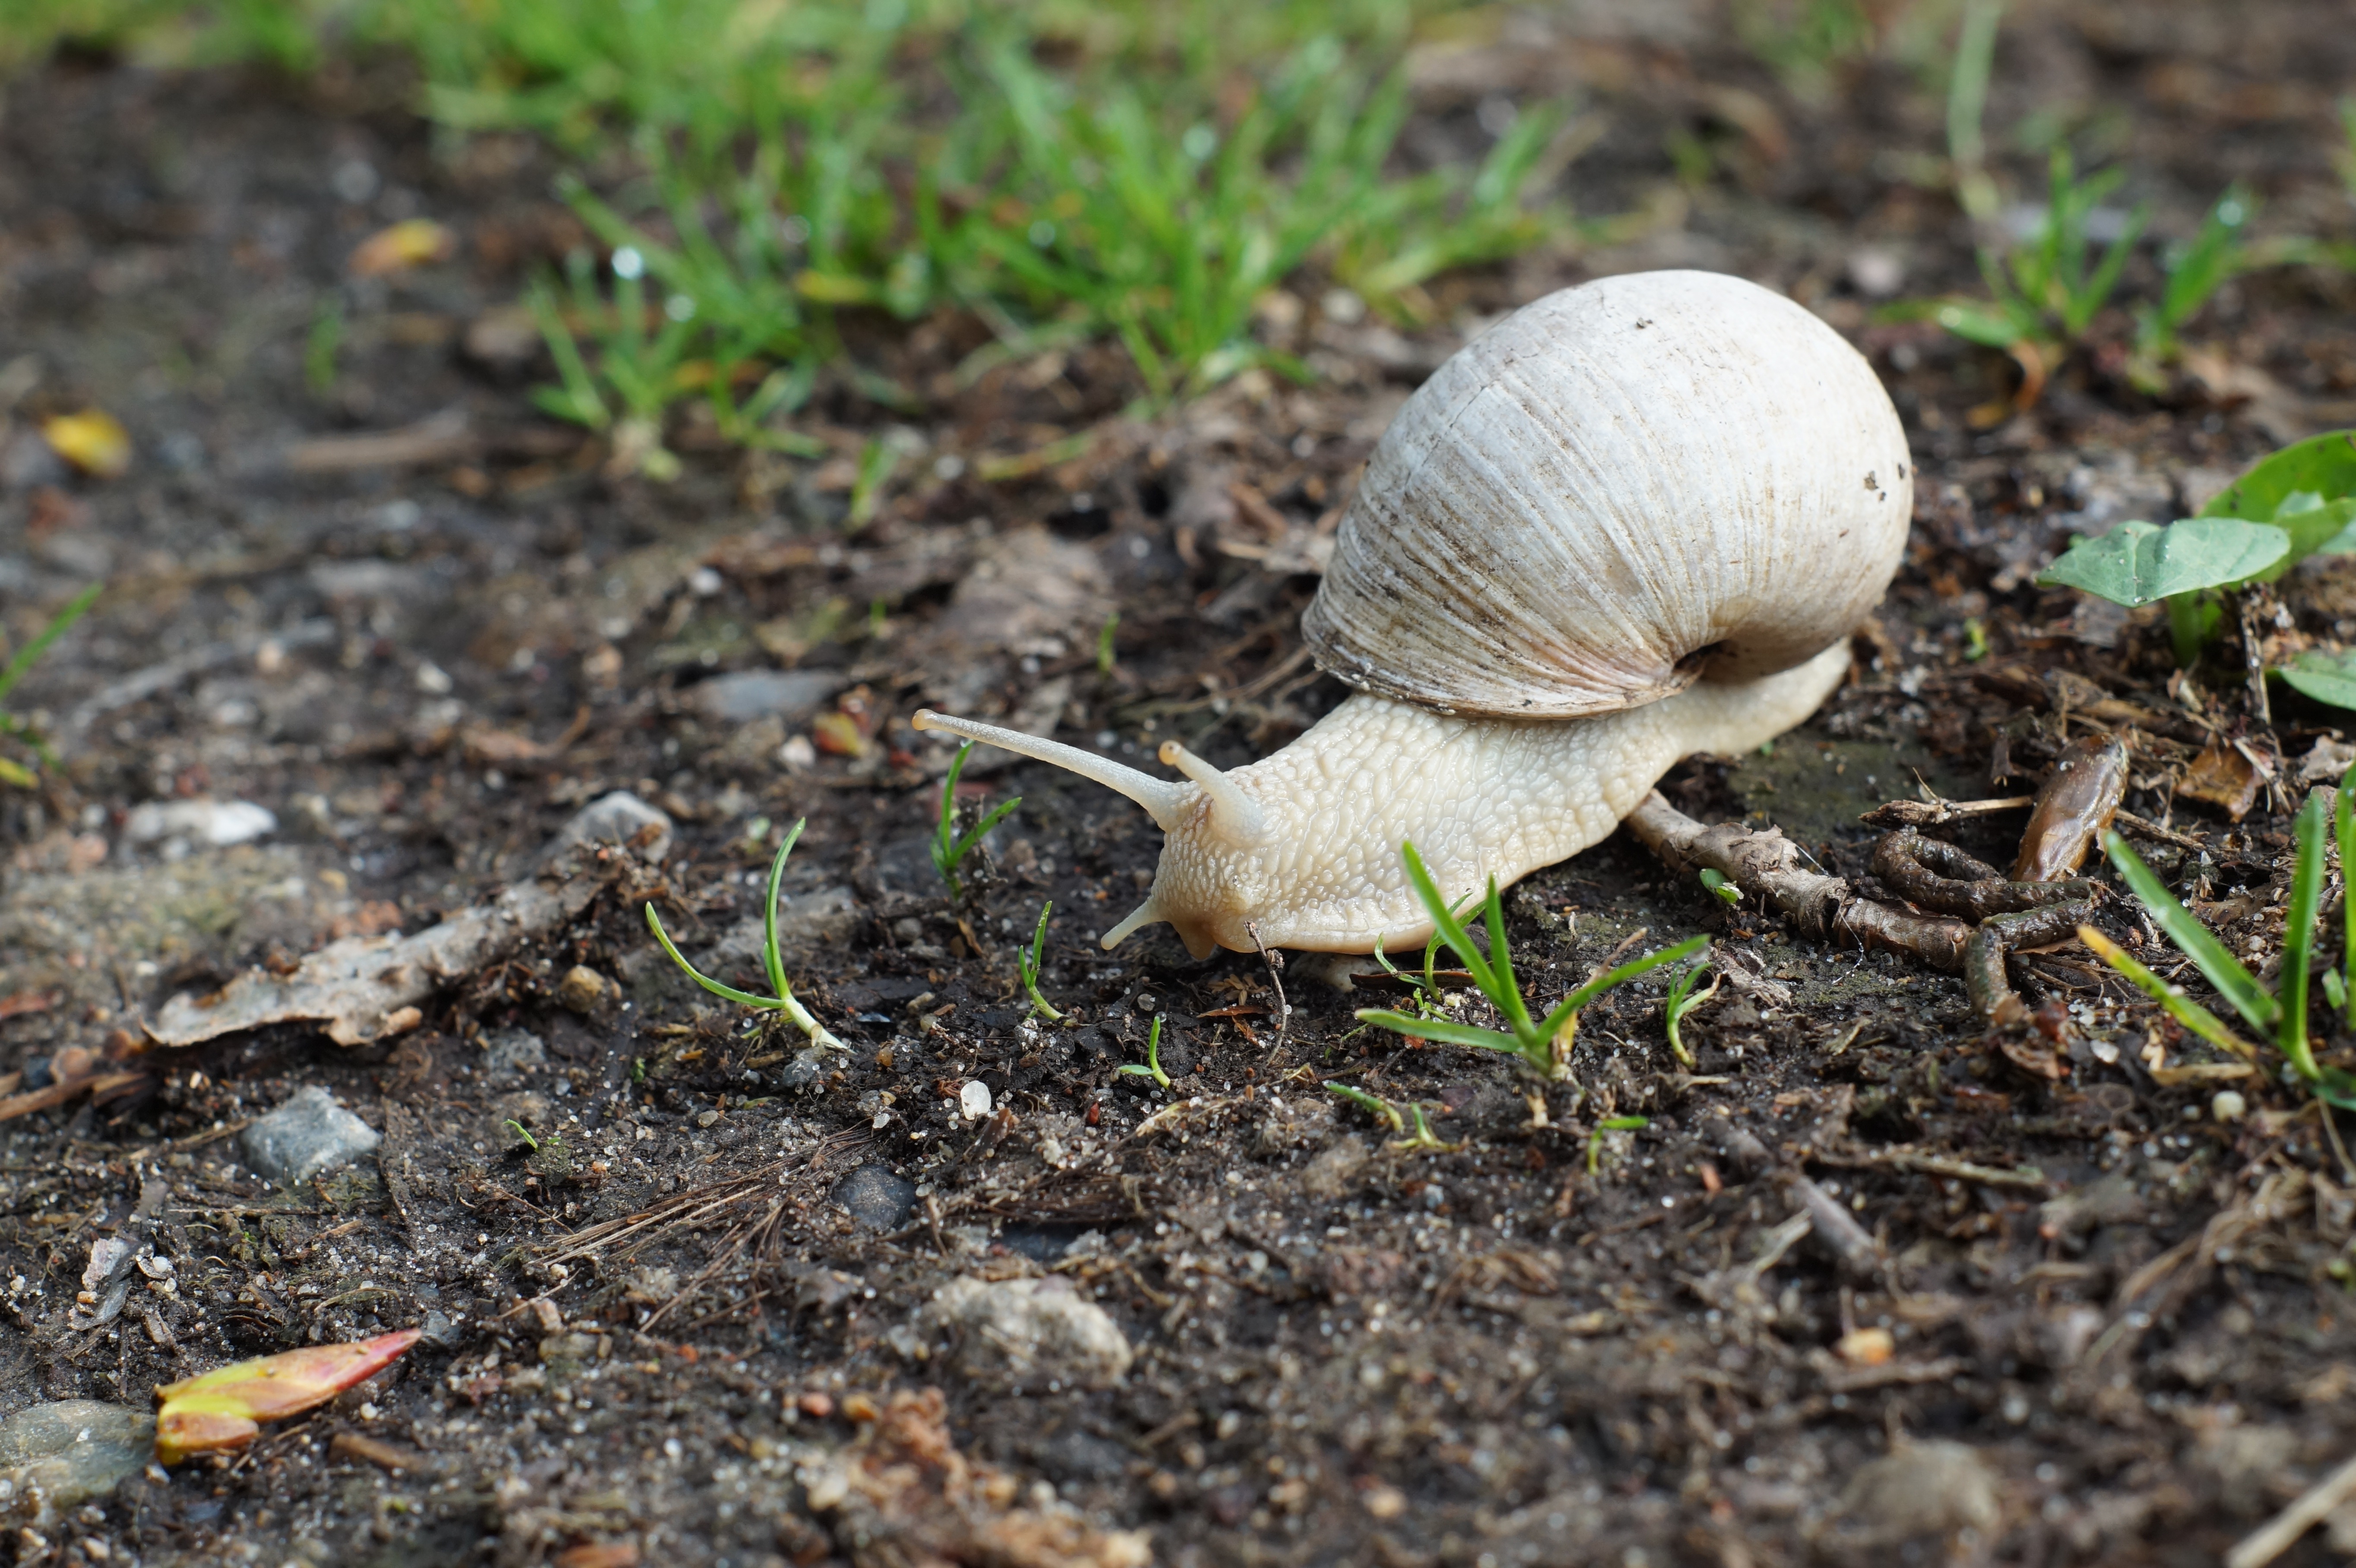
nature, wildlife, autumn, soil, mushroom, reptile, flora, fauna, shell, invertebrate, mollusk, fungus, snail, woodland, macro photography, oyster mushroom, snails and slugs